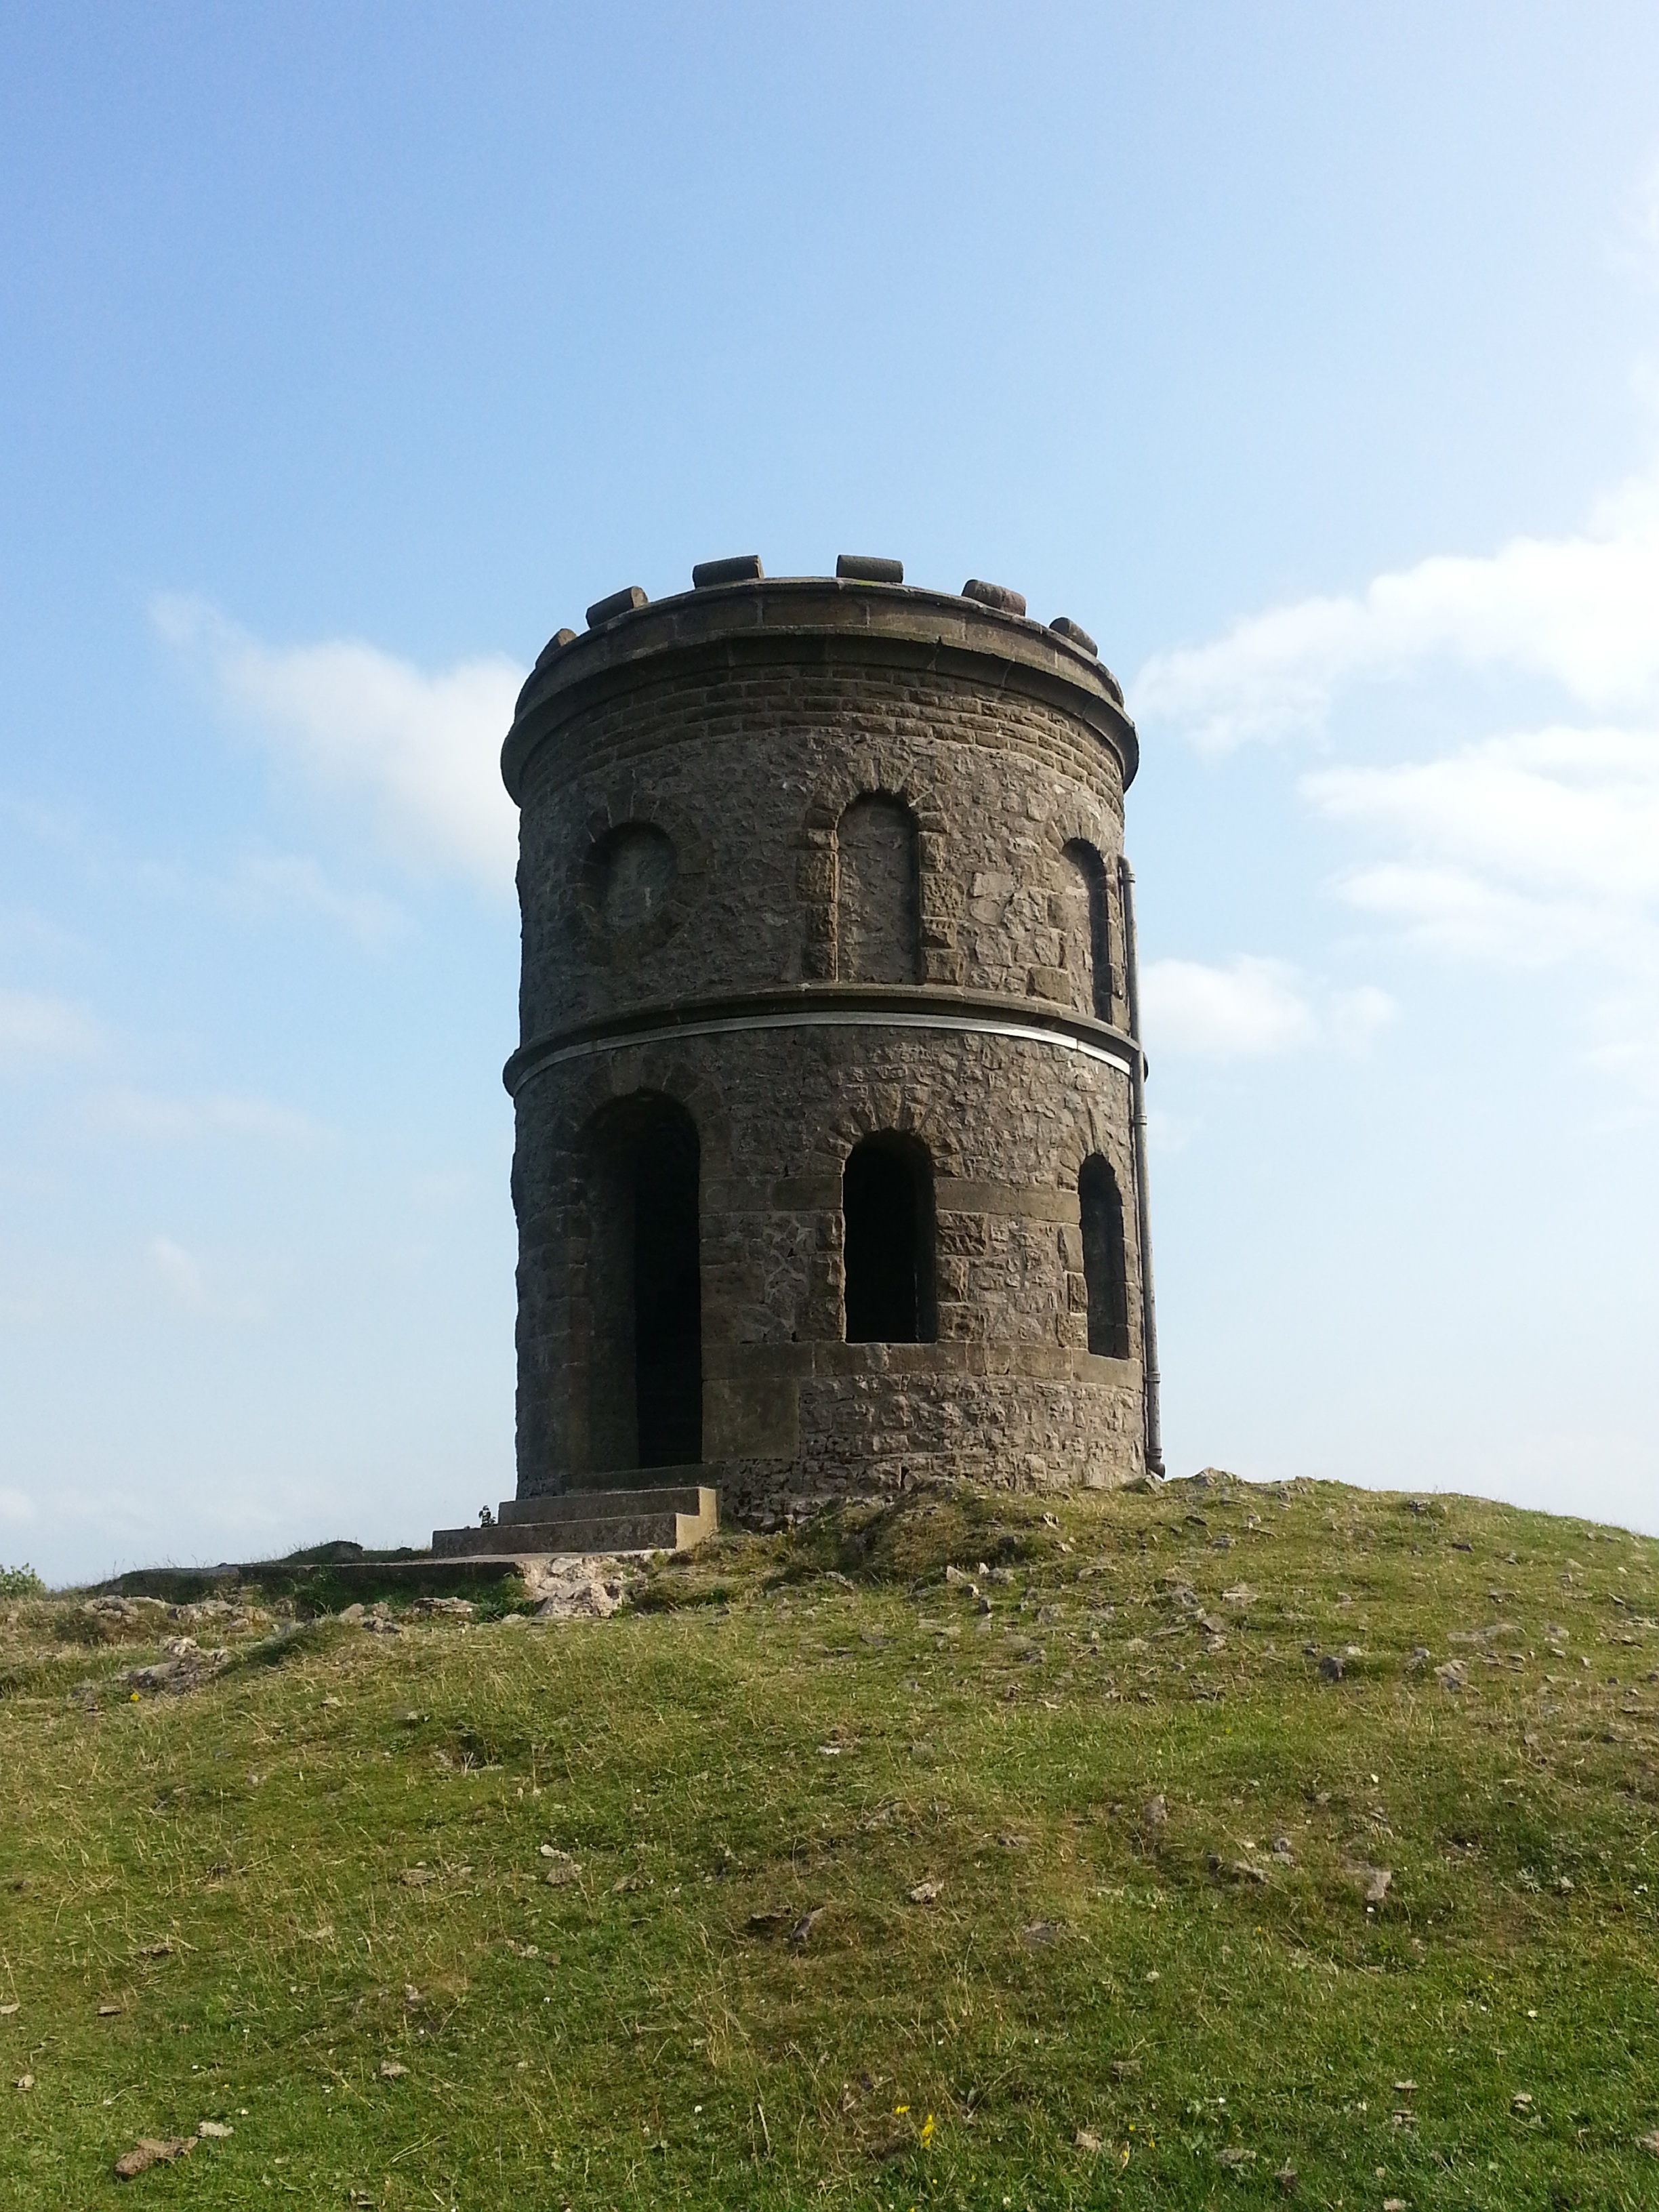
grass, architecture, sky, skyline, hill, tower, castle, landmark, fortification, bell tower, clouds, ruins, folly, ancient history